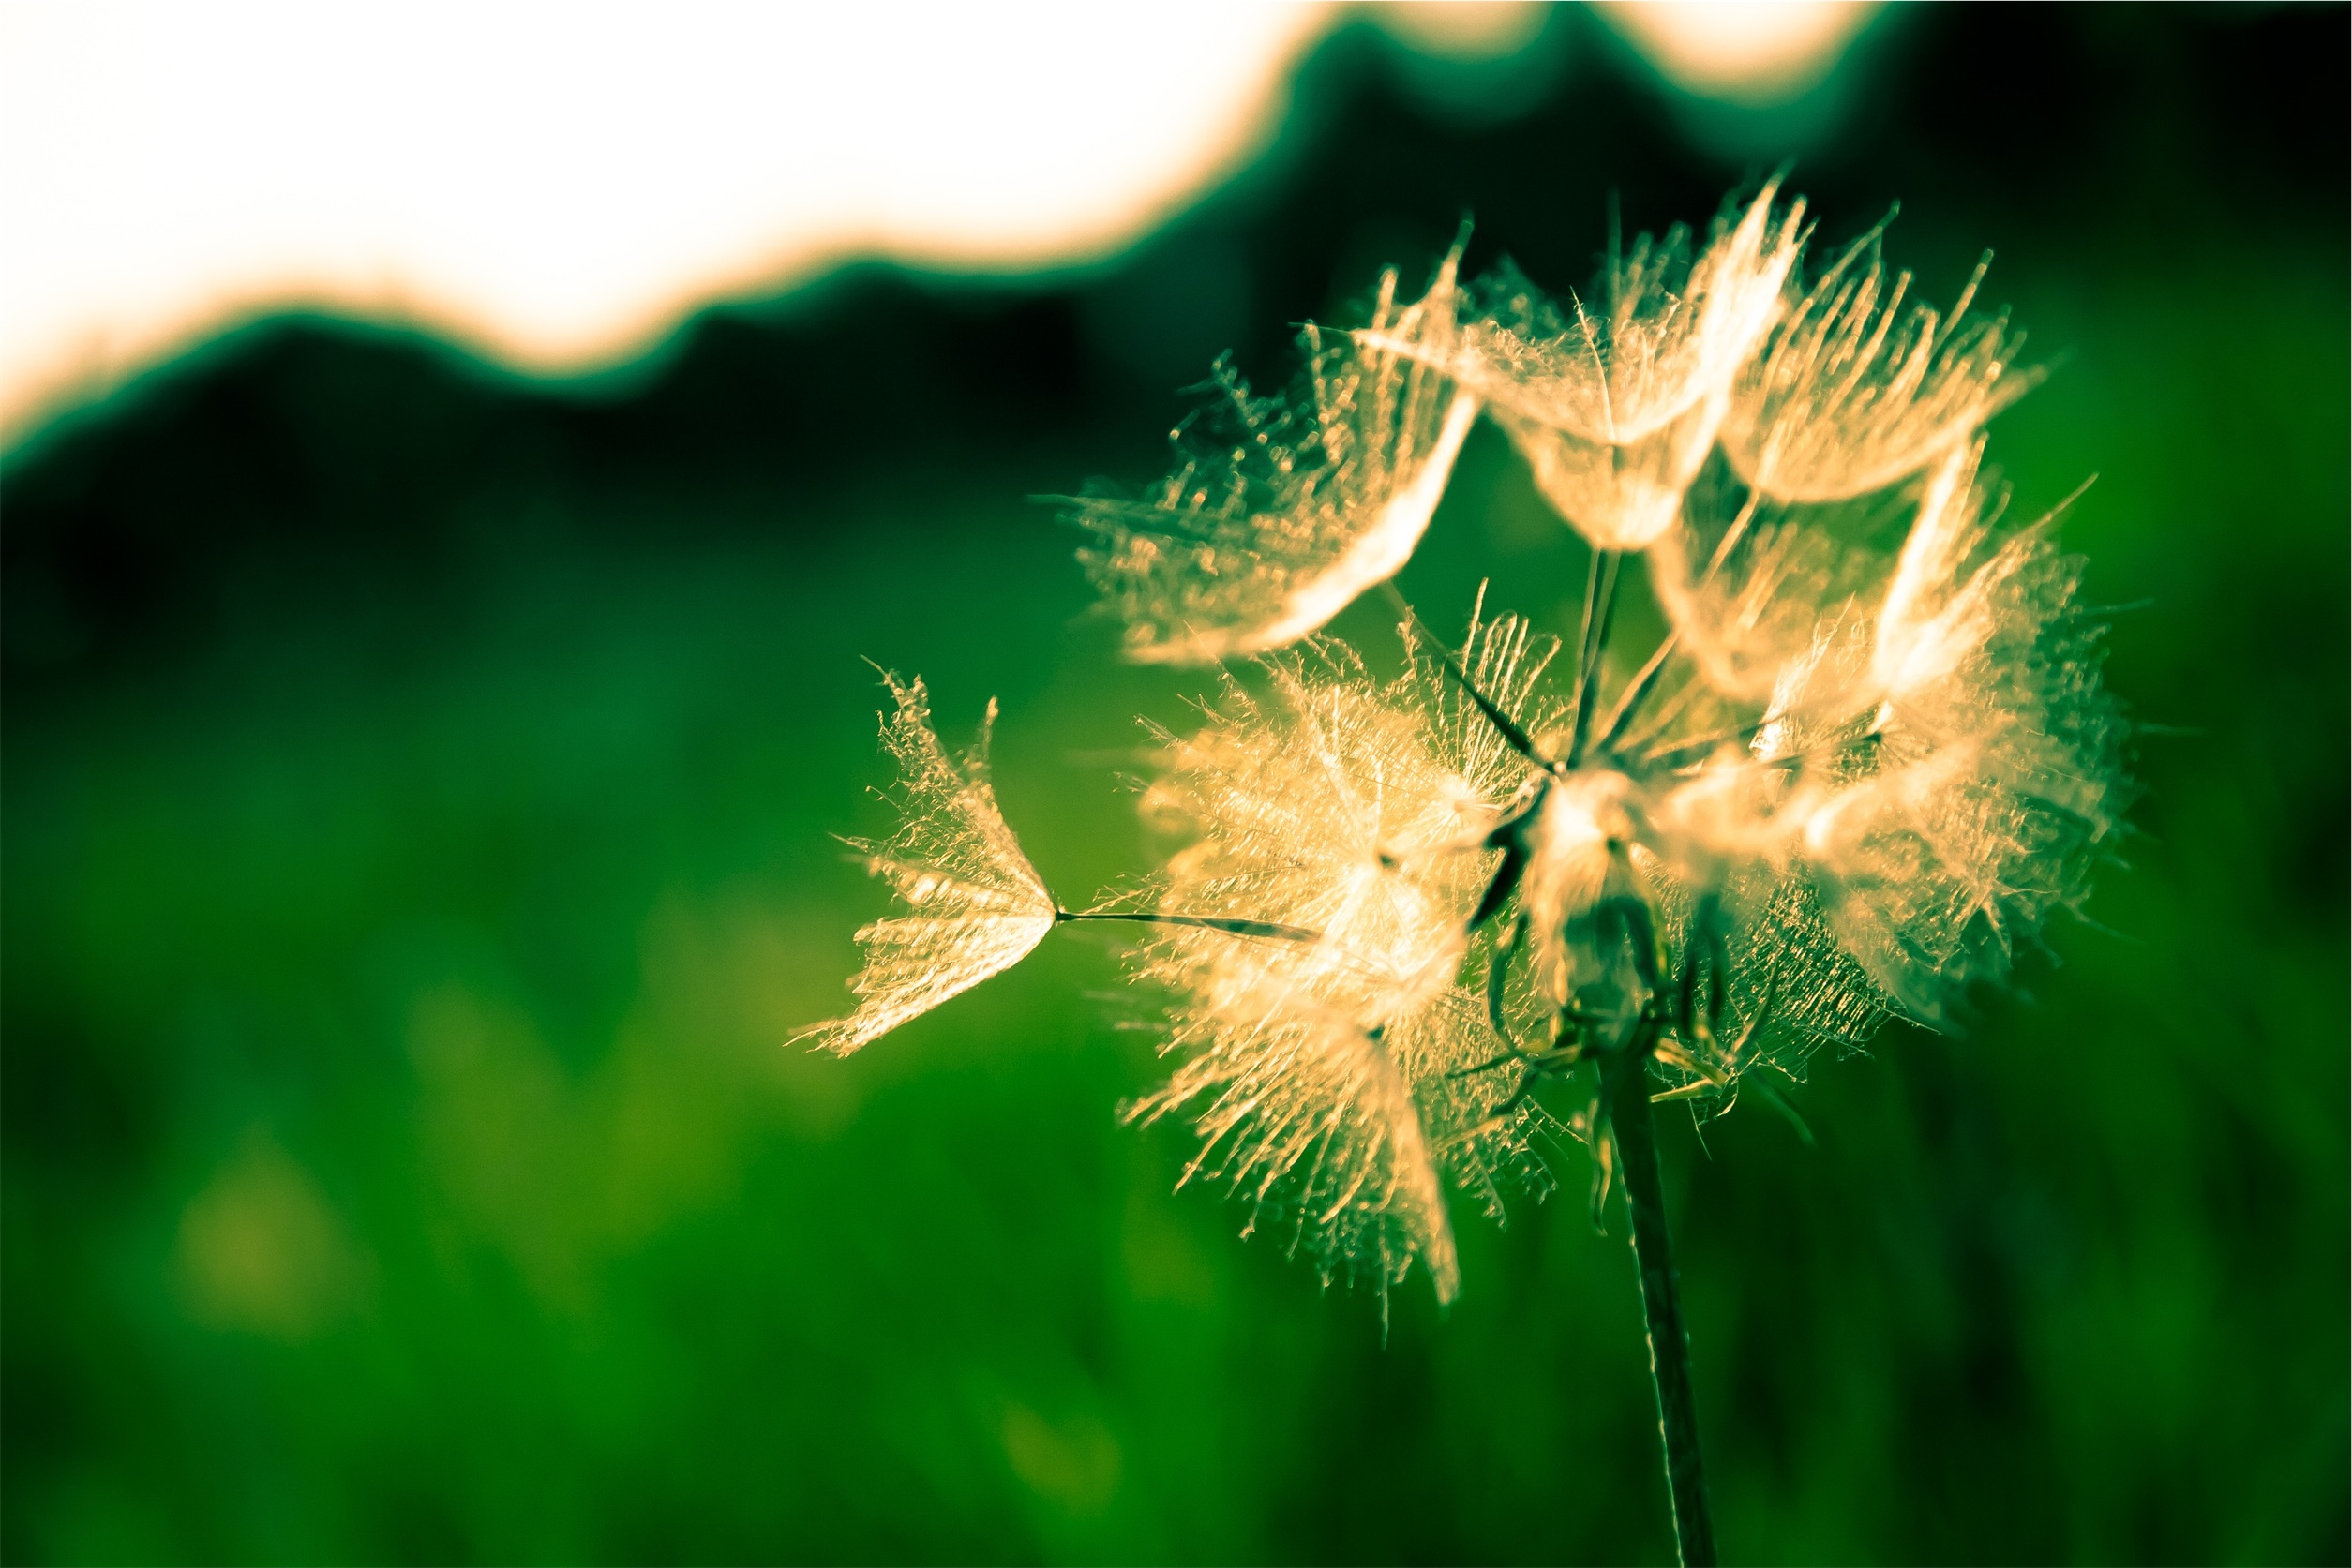
tree, nature, grass, branch, blossom, light, plant, white, photography, meadow, dandelion, sunlight, leaf, flower, summer, sparkler, green, natural, yellow, flora, close up, seeds, macro photography, daisy family, computer wallpaper, land plant